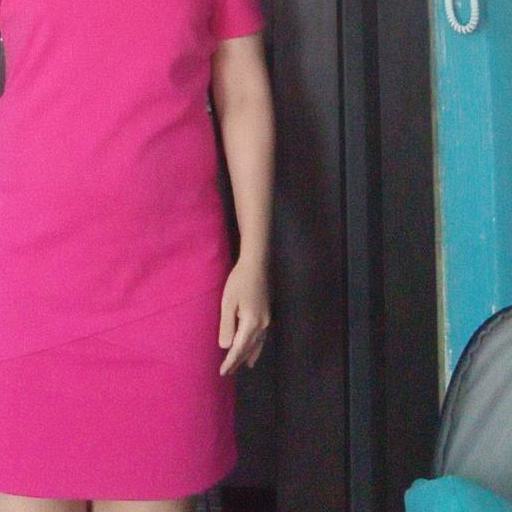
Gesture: no_gesture